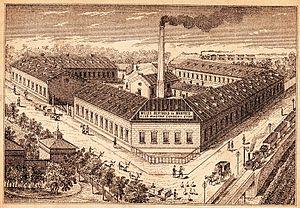
Carte commerciale figurant la fabrique de conserves des frères Weiss, la première de Hongrie. Elle fut fondée aux alentours de 1880 à Csepel, aujourd'hui dans l'agglomération de Budapest. Le verso de la carte mentionne divers types de viande en conserve avec leurs prix. L'original, qui mesure 10 x 14 cm, date de 1885 environ.
Une boîte de conserve, ou une boite de conserve, est un contenant métallique hermétique, permettant la mise en conserve des aliments et leur maintien à température ambiante. Traditionnellement, elle s’ouvre à l’aide d’un ouvre-boîte qui découpe le couvercle, à moins qu’elle ne soit dotée, comme c’est de plus en plus fréquemment le cas au XXIᵉ siècle, d’un dispositif d’ouverture facilitée.